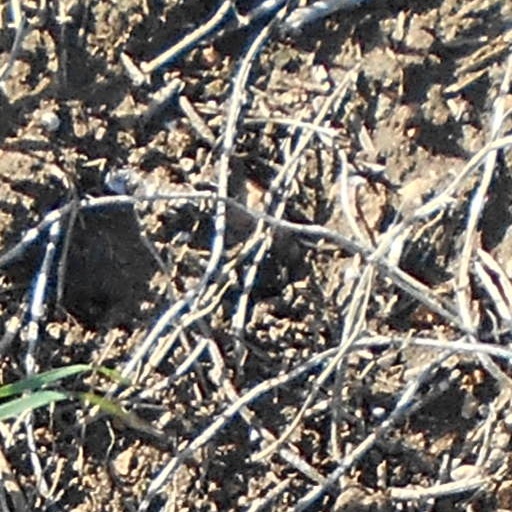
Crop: wheat